Swaminarayan Mandir, Bhuj

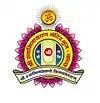
Bhuj Swaminarayan Temple Logo

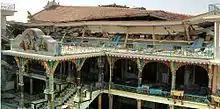
The temple, part destroyed by the earthquake

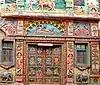
Main gate of the temple

This mandir comes under the Narnarayan Dev Gadi. Senior devotees Gangarambhai jethi Sundarjibhai, Jigneshwarbhai and others from the Bhuj region of Kutch went to Gadhada where God Swaminarayan was attending a "Fuldol festival". In that festival, the devotees of Bhuj met Swaminarayan and requested him to construct a temple in Bhuj.